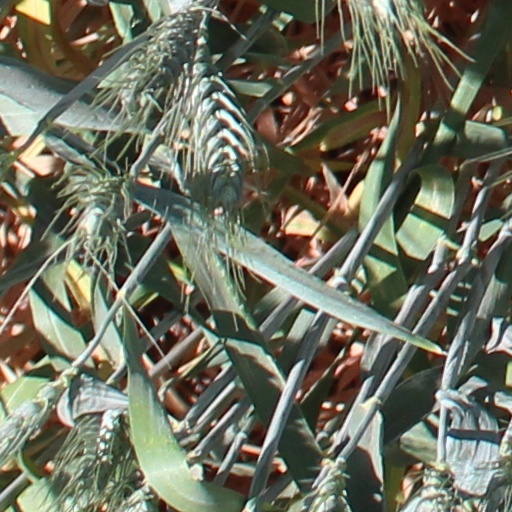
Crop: wheat